Bagram torture and prisoner abuse

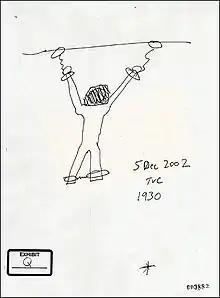
A sketch showing how Dilawar was chained to the ceiling of his cell by Thomas V. Curtis, a former sergeant in the Reserve United States Army Military Police Corps

Dilawar, who died on December 10, 2002, was a 22-year-old Afghan taxi driver and farmer who weighed 122 pounds and was described by his interpreters as neither violent nor aggressive.